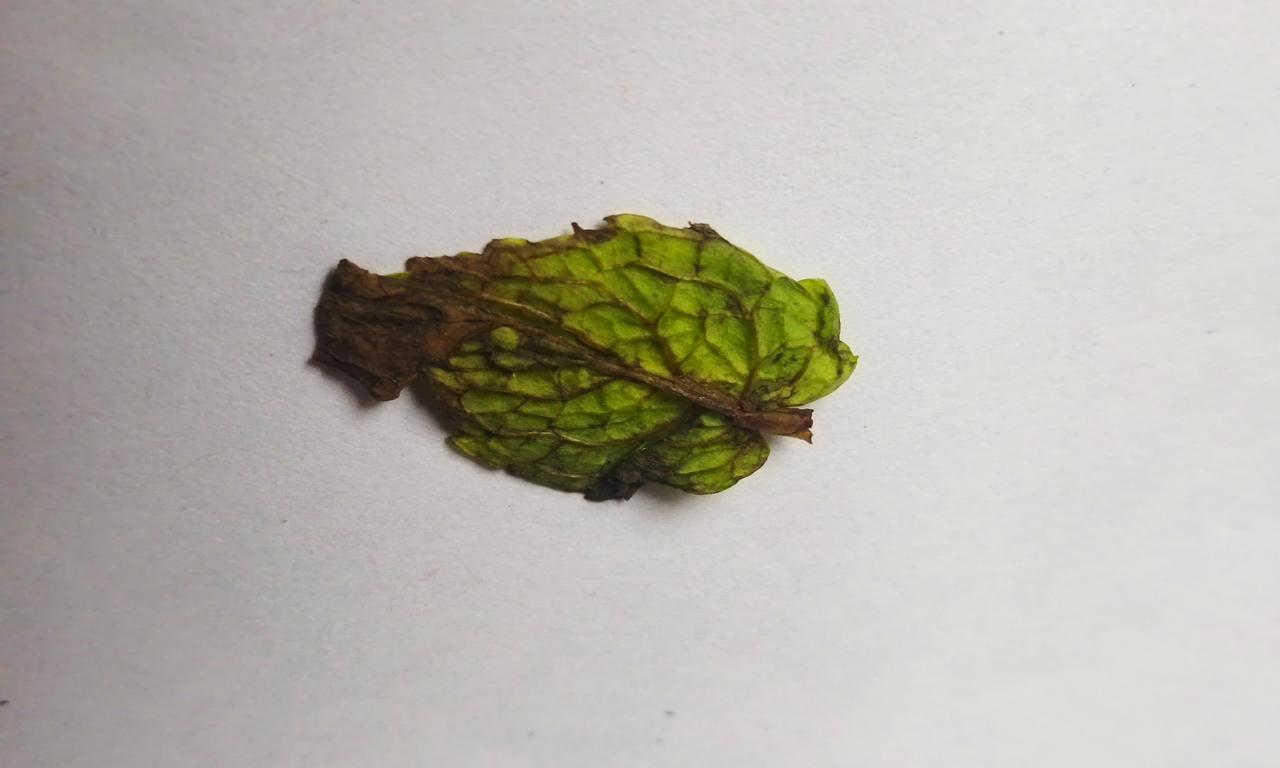
Label: Spoiled